Summons of the Lord of Hosts

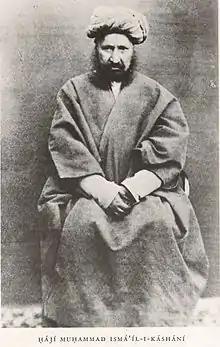
Muhammad Ismaʻil Kashani, a follower of Baháʼu'lláh, in whose honour the "Súriy-i Ra'ís" was written.

The Súriy-i-Ra'ís ("Suriy-e Ra'is"), or "Tablet of the Chief", which addresses Mehmed Emin Âli Pasha, the Ottoman Prime Minister, was written in August 1868, when Baháʼu'lláh and the other Baháʼís were being exiled from Adrianople to Gallipoli to their final destination of the prison city of Acre. The "Súriy-i Ra'ís", written in Arabic, was revealed in honour of Muhammad Ismaʻil Kashani, a faithful believer of Baháʼu'lláh. In the tablet, Baháʼu'lláh writes about Âli Pasha's claimed abuse of civil power.